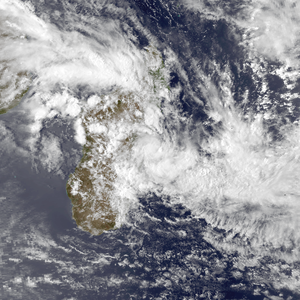
Une perturbation atmosphérique est une interruption de l'équilibre local de l'atmosphère qui conduit à la formation de nuages et de précipitations. Ces perturbations peuvent se produire à différentes échelles spatiales et selon divers mécanismes. On parle ainsi de perturbations à la stabilité de l'air très locales donnant des orages et de perturbations dynamiques à grande échelle qui évoluent en dépressions météorologiques ou cyclones tropicaux.